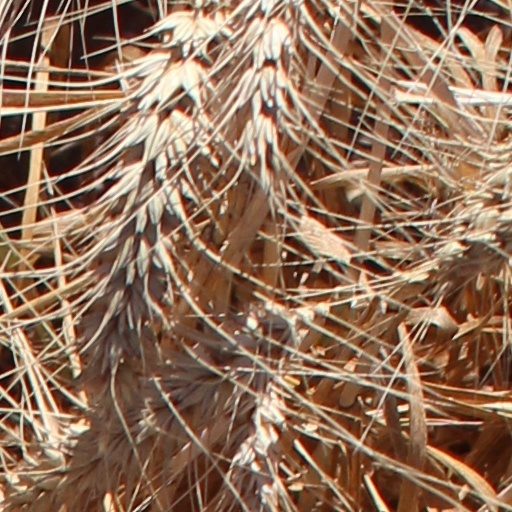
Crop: wheat